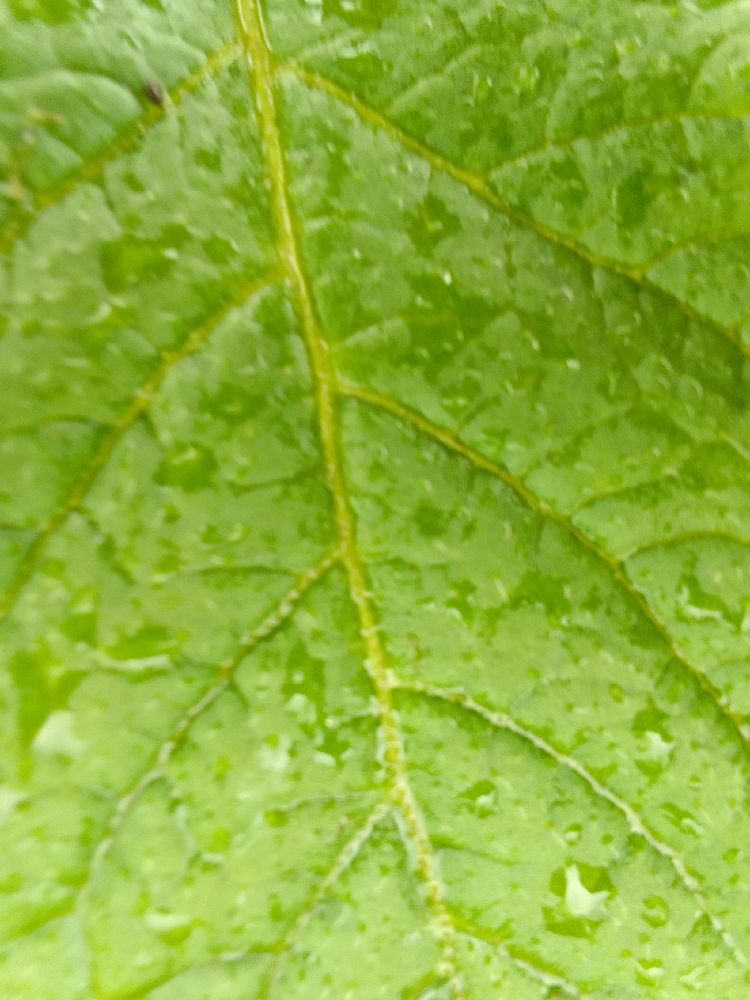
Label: Healthy